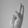
ASL letter: U